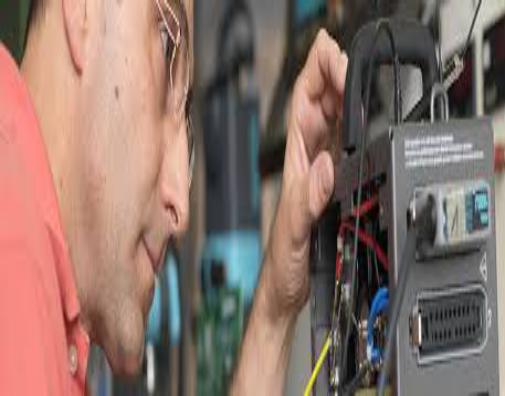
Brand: Bron Elektronik
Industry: Electronic